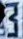
Number: 3